Zermatt

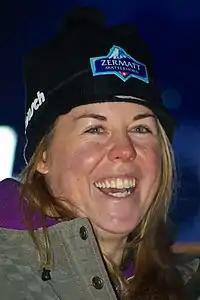
Fränzi Aufdenblatten, 2009

The petroglyphs and prehistoric grinding stone at Hubelwäng is listed as a Swiss heritage site of national significance.